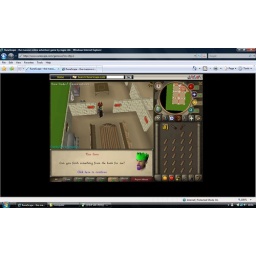
green phat in chat screen